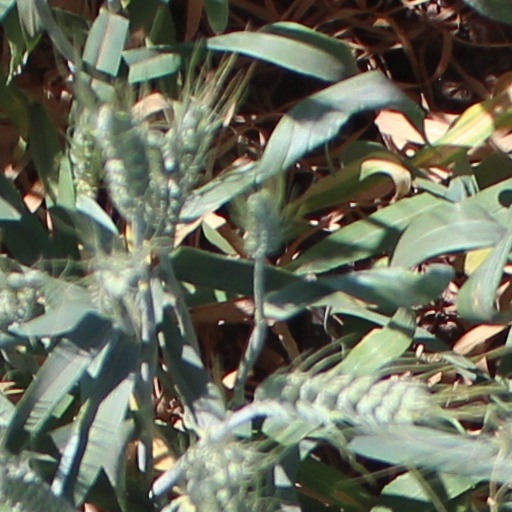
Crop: wheat